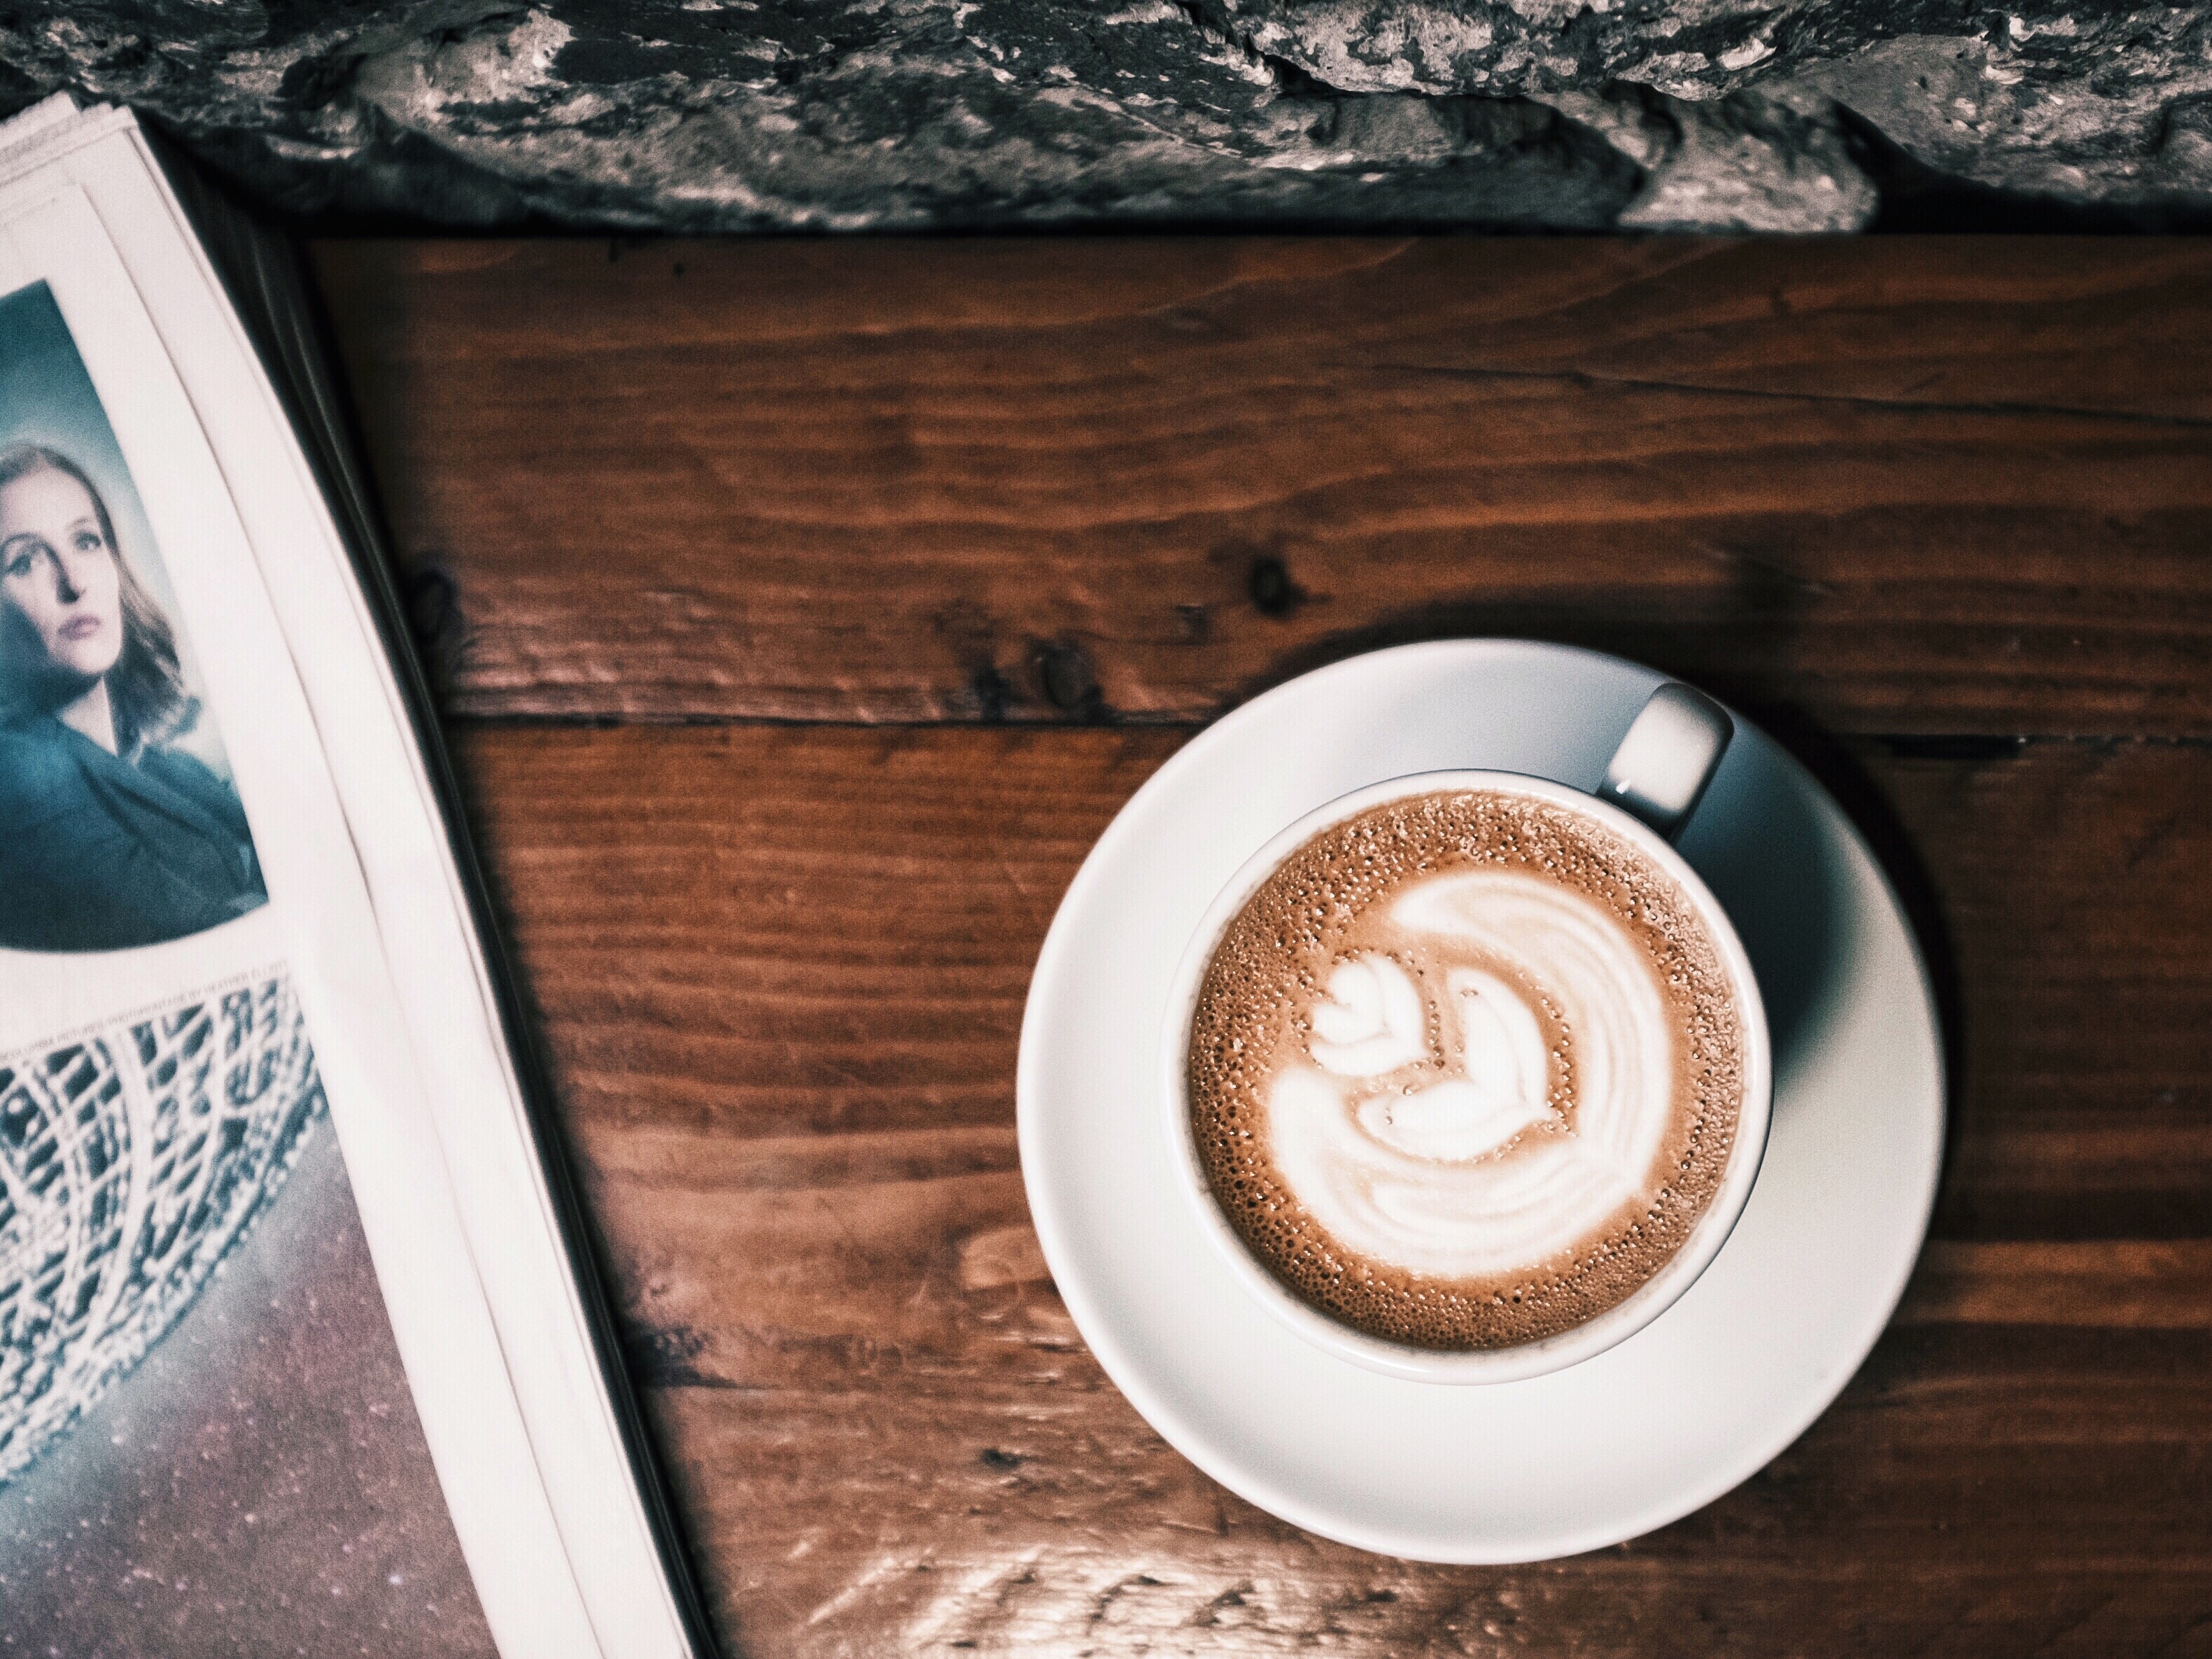
book, coffee, reading, newspaper, cup, peaceful, drink, coffee cup, caffeine, indoors, mood, flavor